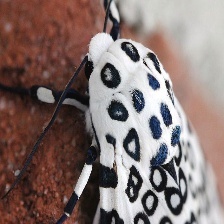
Species: GIANT LEOPARD MOTH